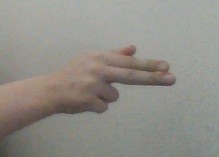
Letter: ghain